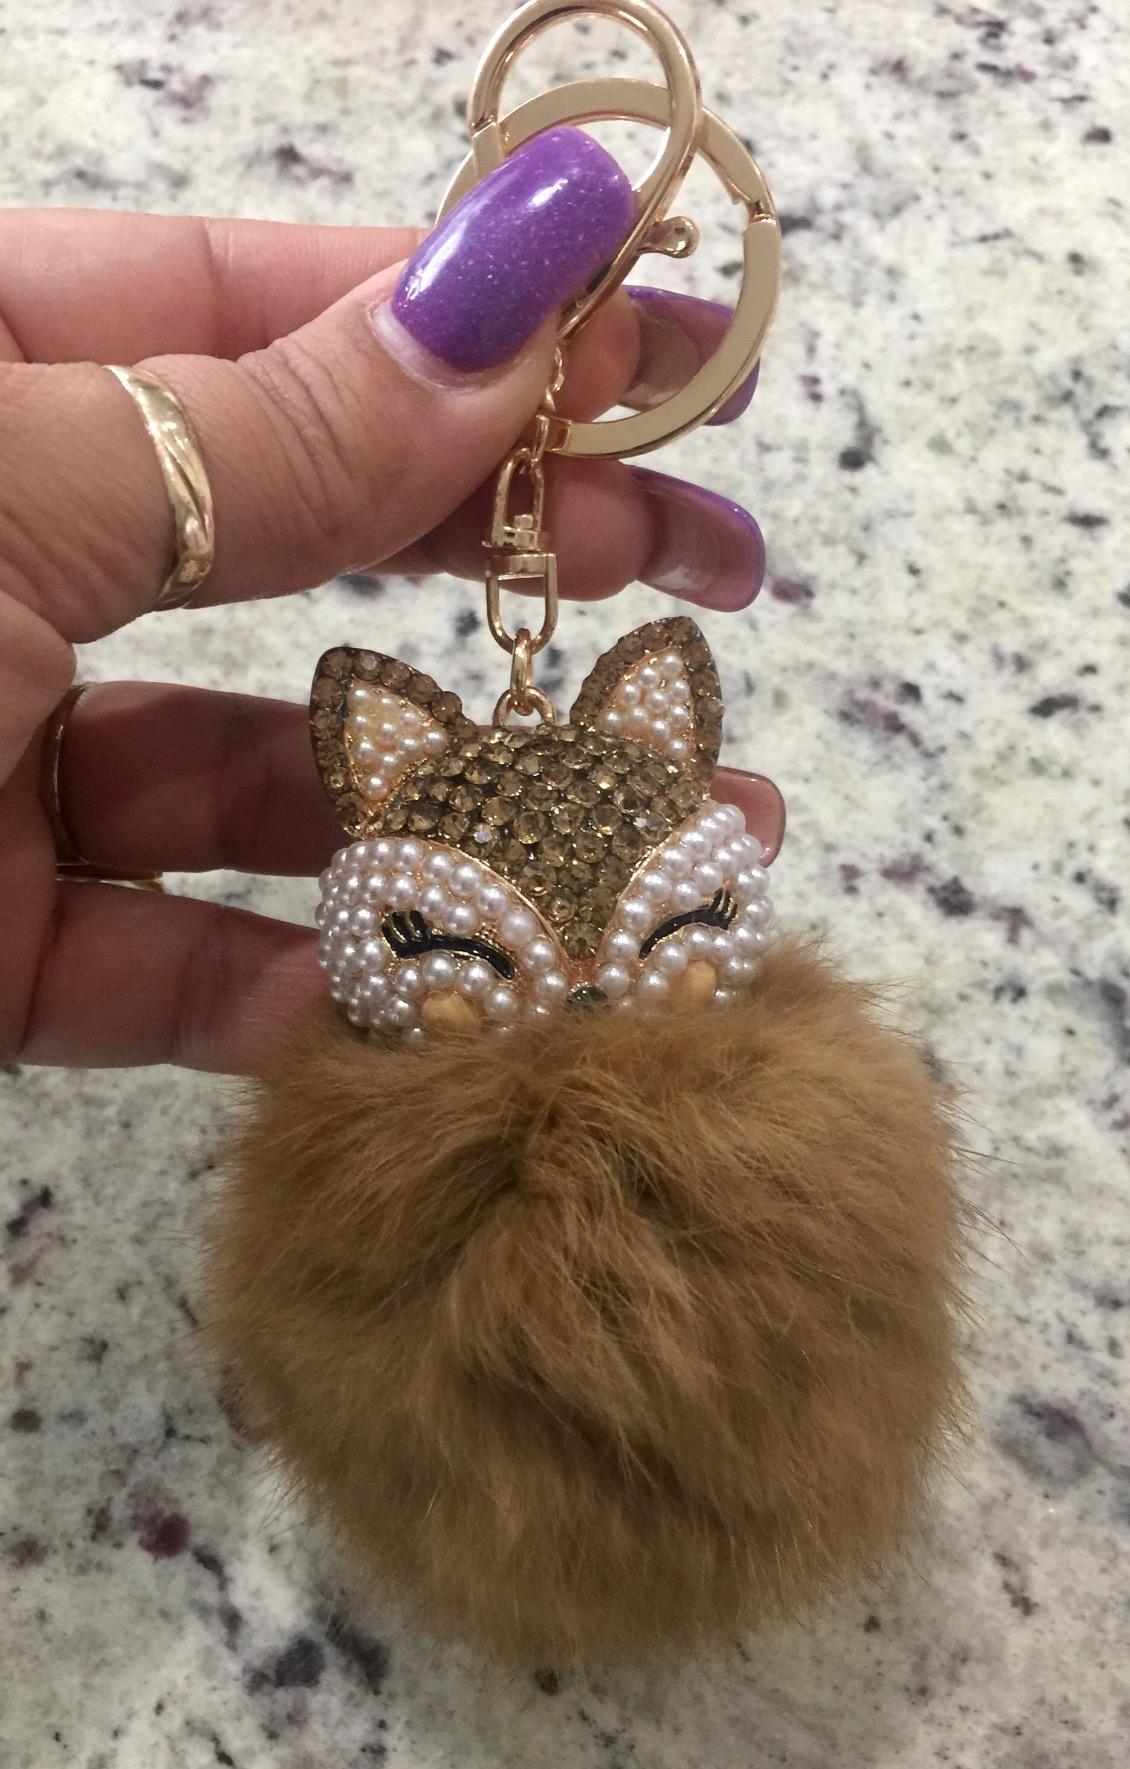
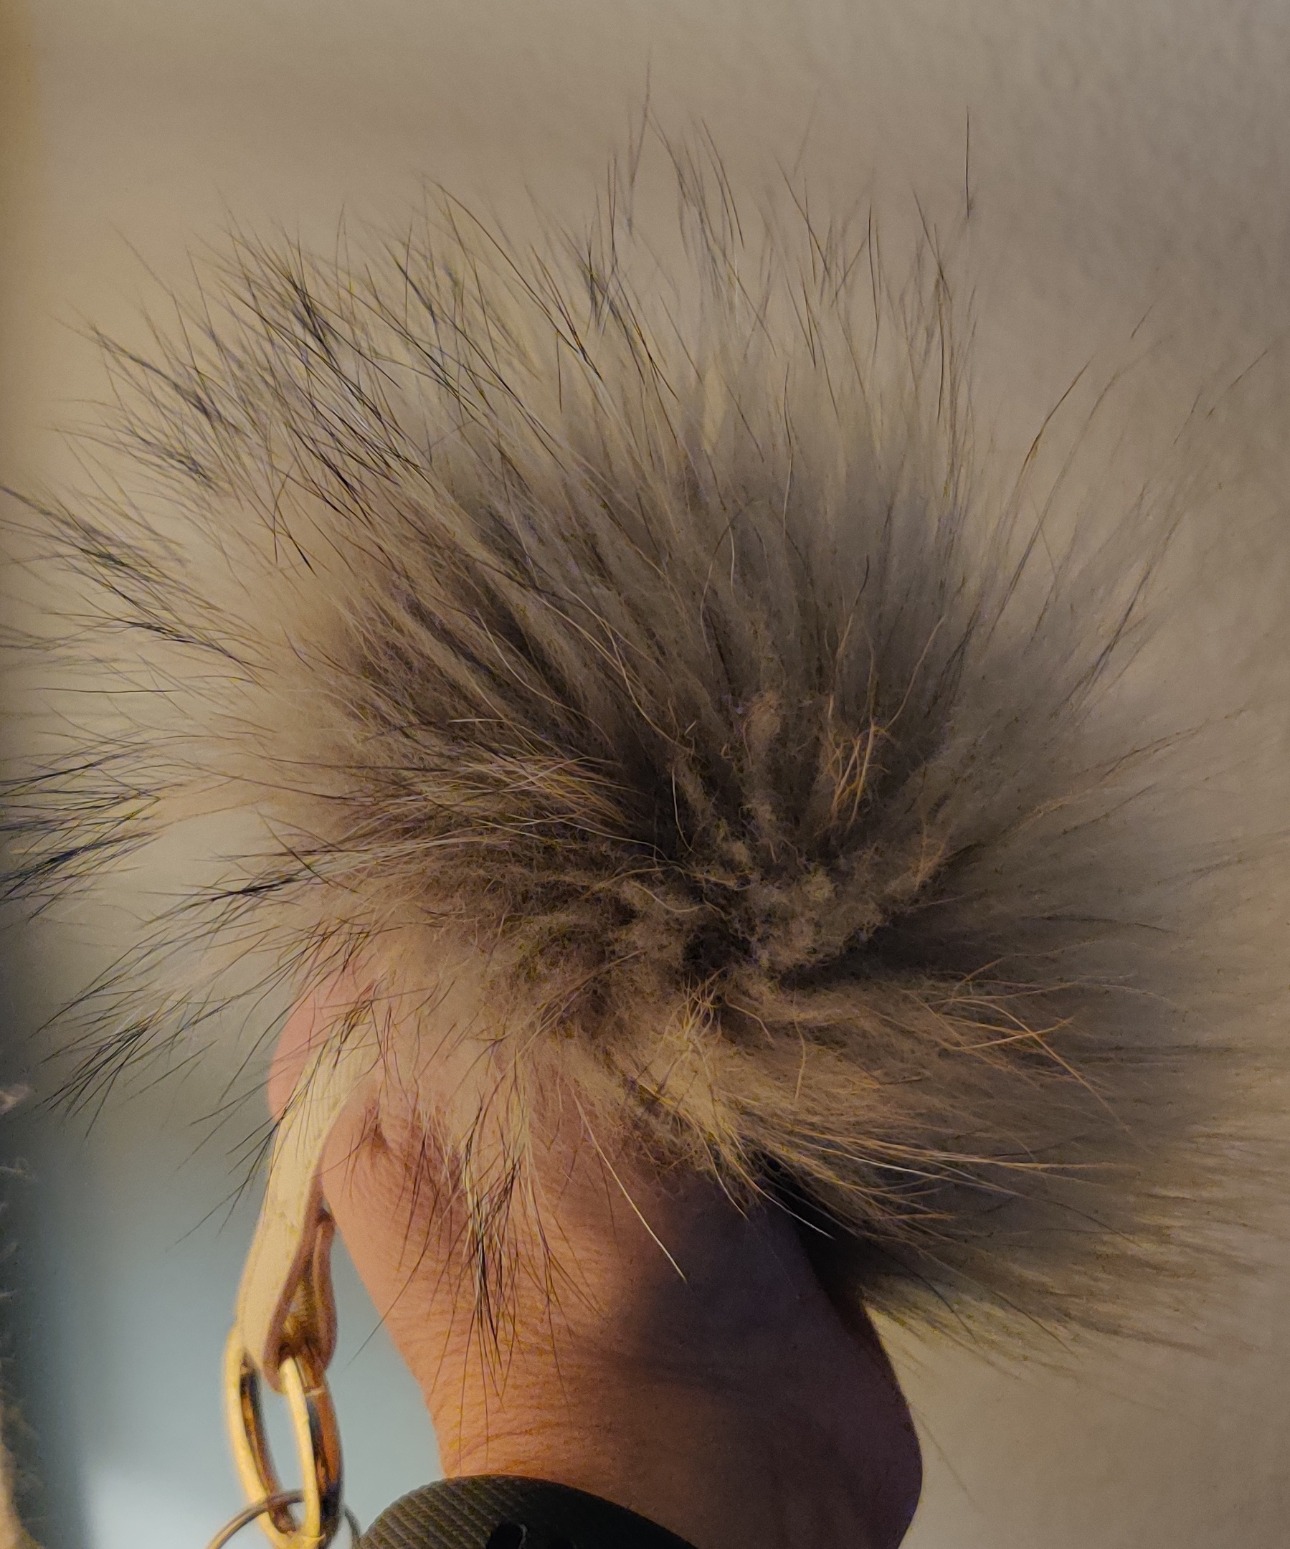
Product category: accessories_keychain
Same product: no